France men's national basketball team

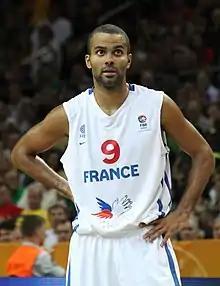
Tony Parker, who was the MVP of the EuroBasket 2013, is the only player to have his number retired.

The French Basketball Federation retired Tony Parker's number 9 jersey on 12 July 2024, ahead of a friendly game against Serbia. It was the first jersey number retirement in France in any sport.